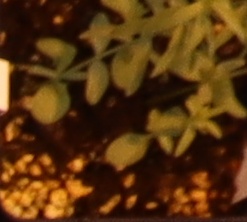
Label: Flax